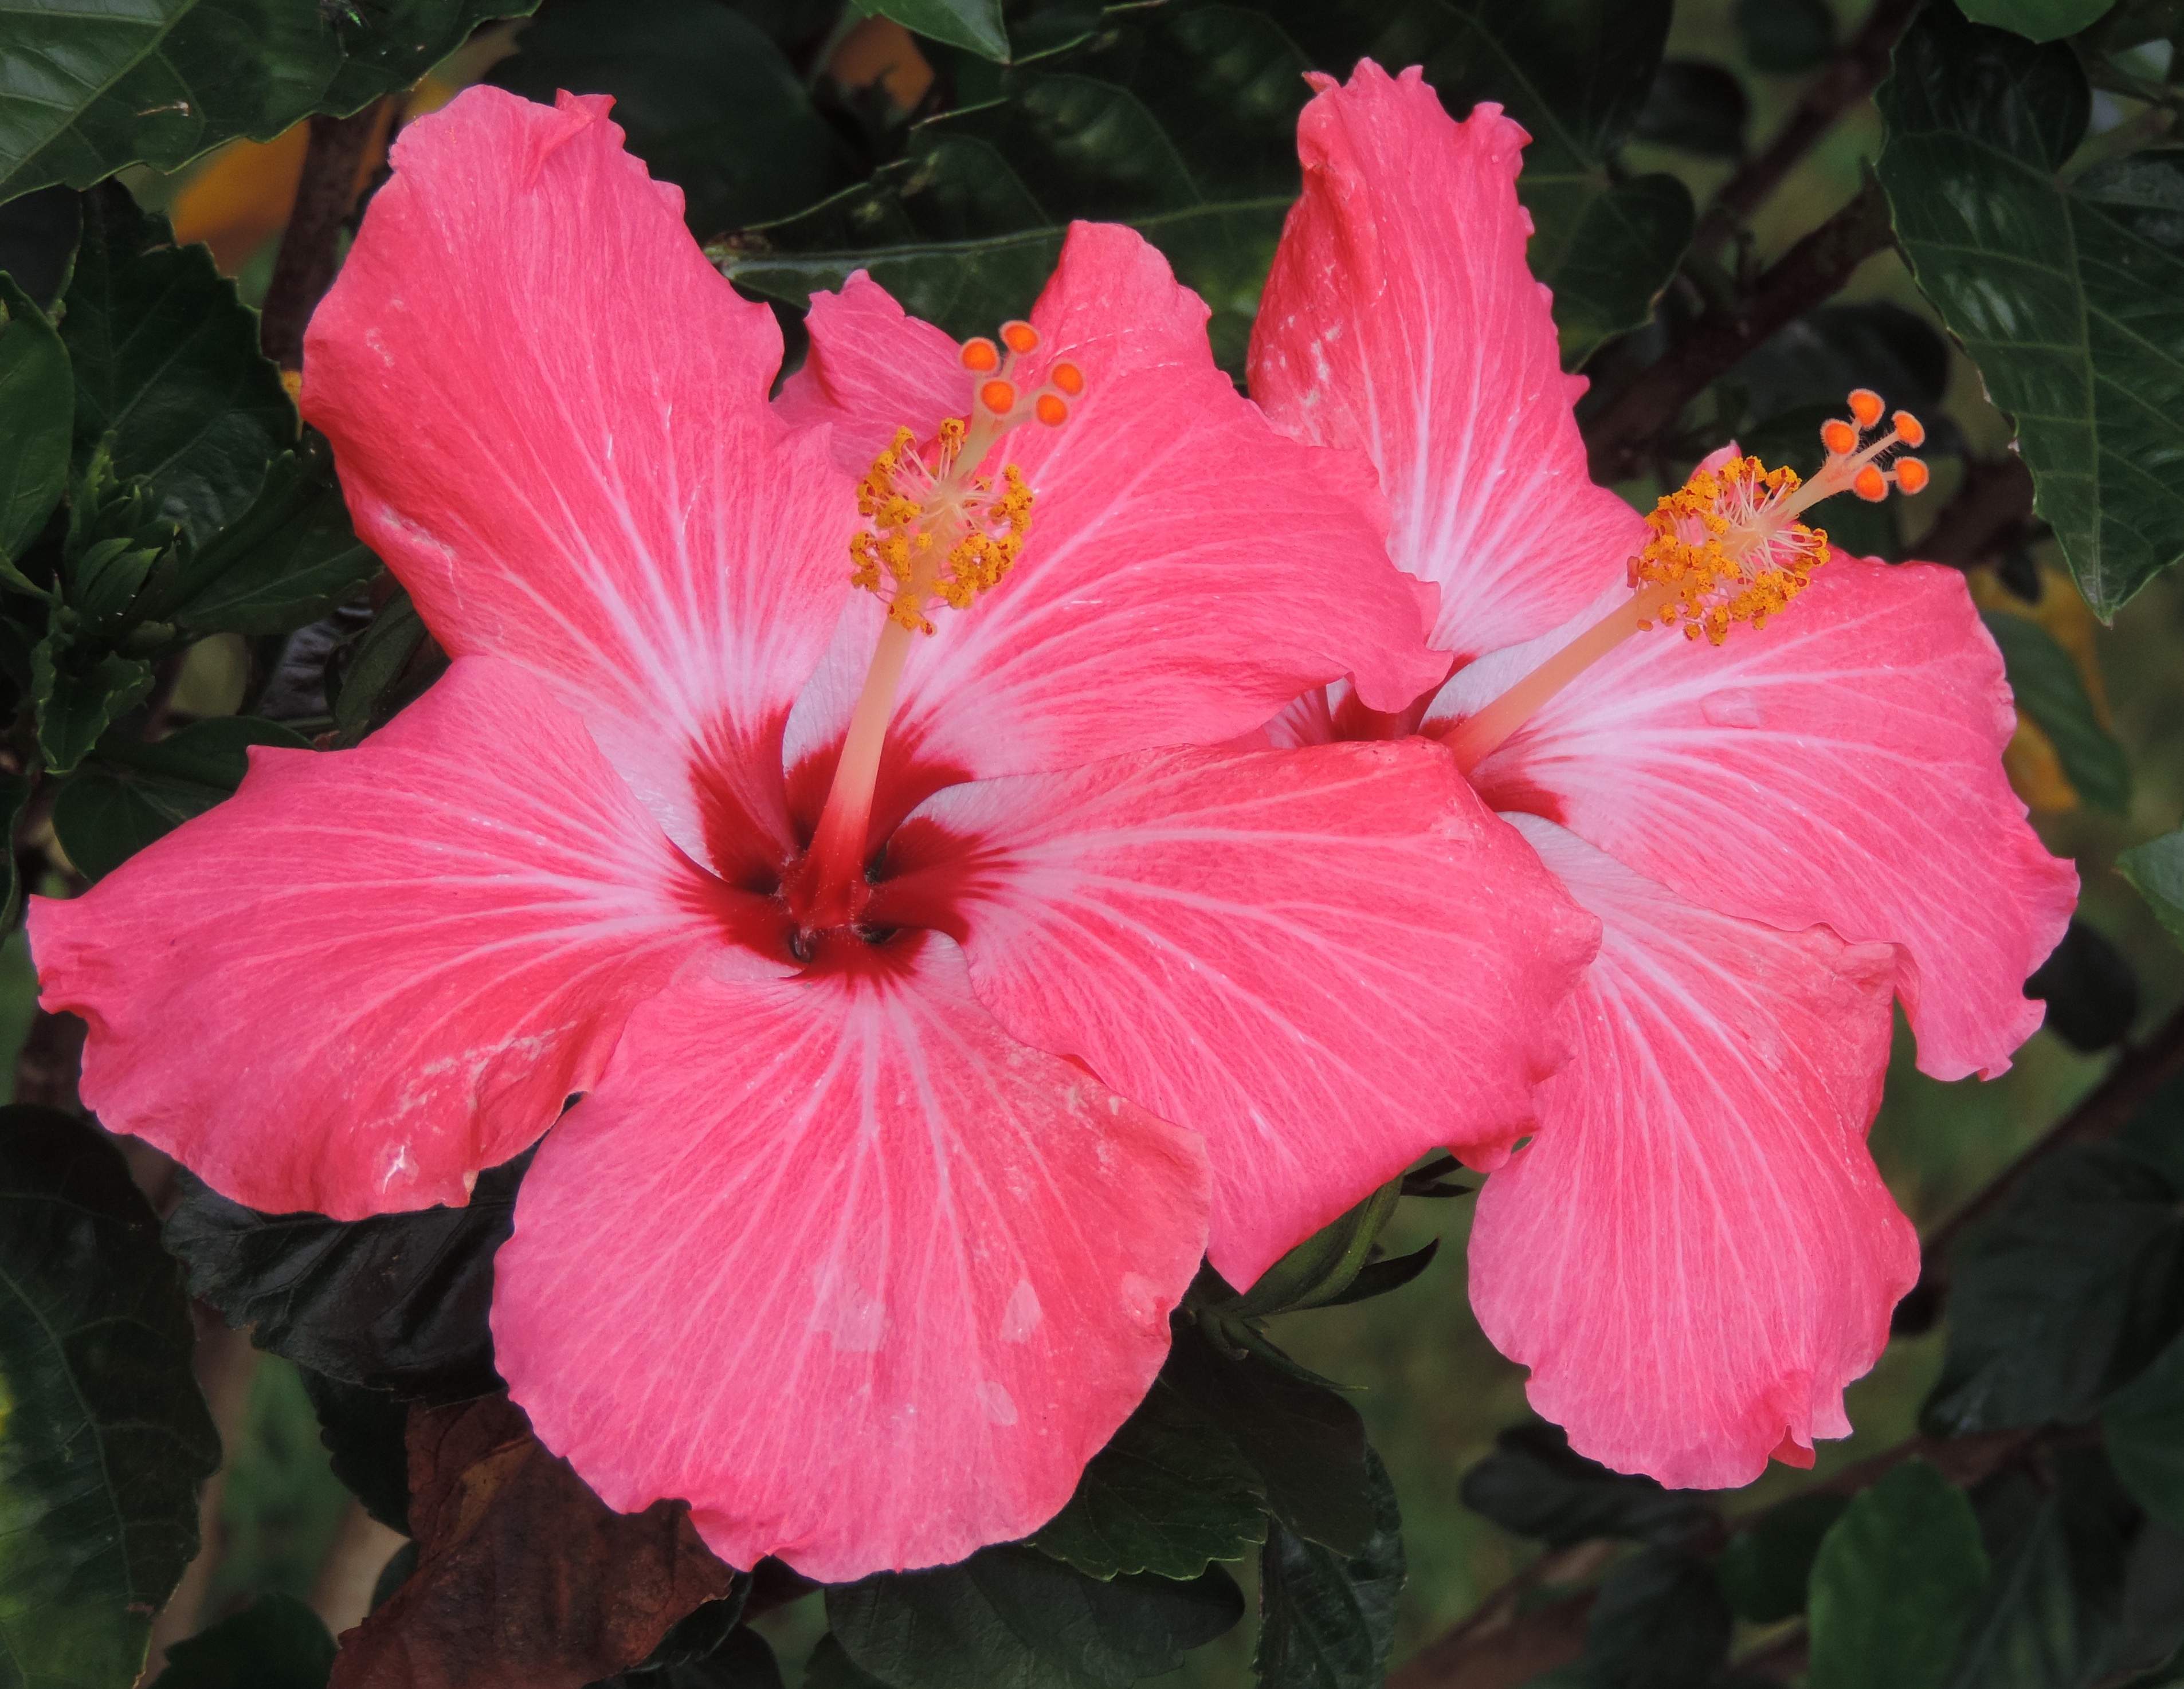
nature, blossom, plant, flower, petal, bloom, summer, floral, spring, tropical, natural, fresh, blooming, colorful, garden, pink, flora, shrub, stamen, exotic, hibiscus, malvales, flowering plant, chinese hibiscus, annual plant, land plant, mallow family